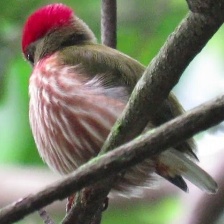
Species: STRIPPED MANAKIN
Scientific name: MACHAEROPTERUS REGULUS